Roker Park

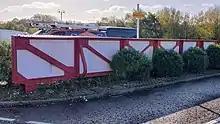
Fragments of the Archibald Leitch lattice work from the Main Stand now form part of the car park at the Stadium of Light.

In 1943, during the Second World War, a bomb landed in the middle of the pitch and another nearby killed a policeman. In 1952, Roker Park was fitted with floodlights, being only the second ground in the country to do so after Arsenal's Highbury. The lights were only a temporary addition, and were replaced by permanent structures at the end of the season after proving to be a success. When England hosted the 1966 World Cup, improvements were made to the Clock Stand, involving the addition of seats, and a roof over the Fulwell End. Temporary seating was also installed in the Fulwell End. The capacity of Roker Park during the World Cup was 40,310.